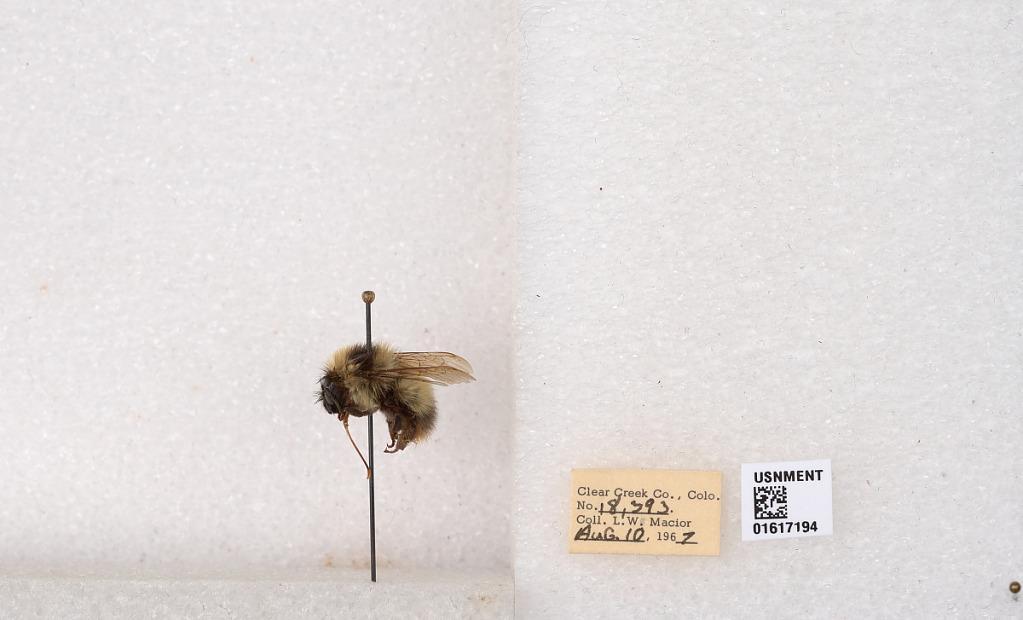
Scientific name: Bombus kirbyellus
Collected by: L. Macior
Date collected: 1967-8-10
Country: United States
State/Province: Colorado
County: Clear Creek
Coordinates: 39.6891, -105.644